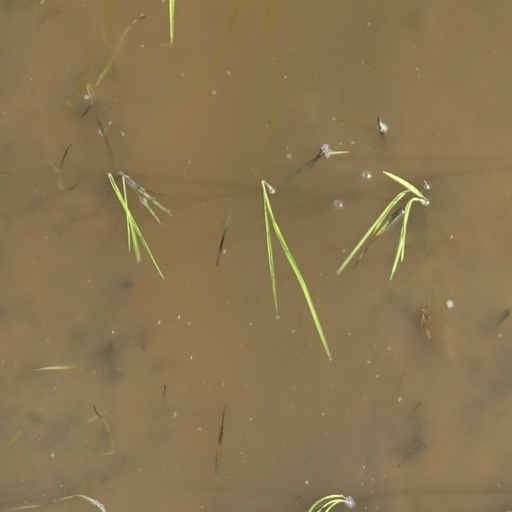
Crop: rice